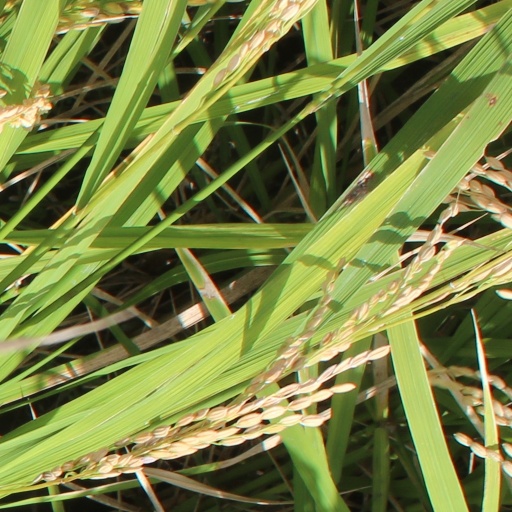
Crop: rice